Adolf Paul

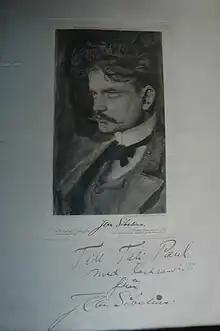
Axel Gallen-Kallela's Sibelius portrait with Sibelius' dedication to Natalie Paul (wife of Adolf Paul).

In 1894, Paul contributed to a book honoring Strindberg in which he especially highlighted Strindberg's view of the battle between the genders, and revealed a familiarity with Nietzsche's übermench ideal. In the mid-1890s Strindberg, who was now middle-aged, had separated from Frida Uhl, with whom he had a daughter. He suffered from severe paranoia and, according to some sources, wrongly accused Paul of having based unsympathetic characters on him in two of his books. Other sources say, however, that both Strindberg and Paul populated their novels with miserable characters based on each other. Most of the artists in Paul's group based fictional characters on each other and used each other in paintings.